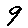
Label: 9